Virginia Raggi

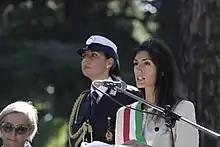
Virginia Raggi during a public speech as mayor of Rome

One of Raggi's first acts as mayor was the withdrawal of the 2024 Olympic bid stating that "with 13 billion euros in debt, Rome can't afford taking on more debt to make cathedrals in the desert".